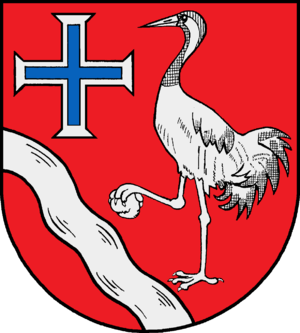
Kuddewörde
Coat of arms of Kuddewörde
Kuddewörde er en kommune i det nordlige Tyskland, beliggende i Amt Schwarzenbek-Land i den sydvestlige del af Kreis Herzogtum Lauenburg. Kreis Herzogtum Lauenburg ligger i delstaten Slesvig-Holsten.